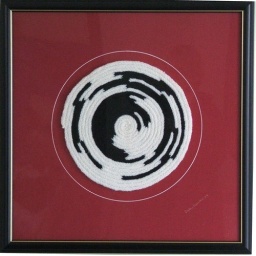
54cm square framed under glass with black frame inlaid with gold. French Knitting by Peter Coombe (c) 2006